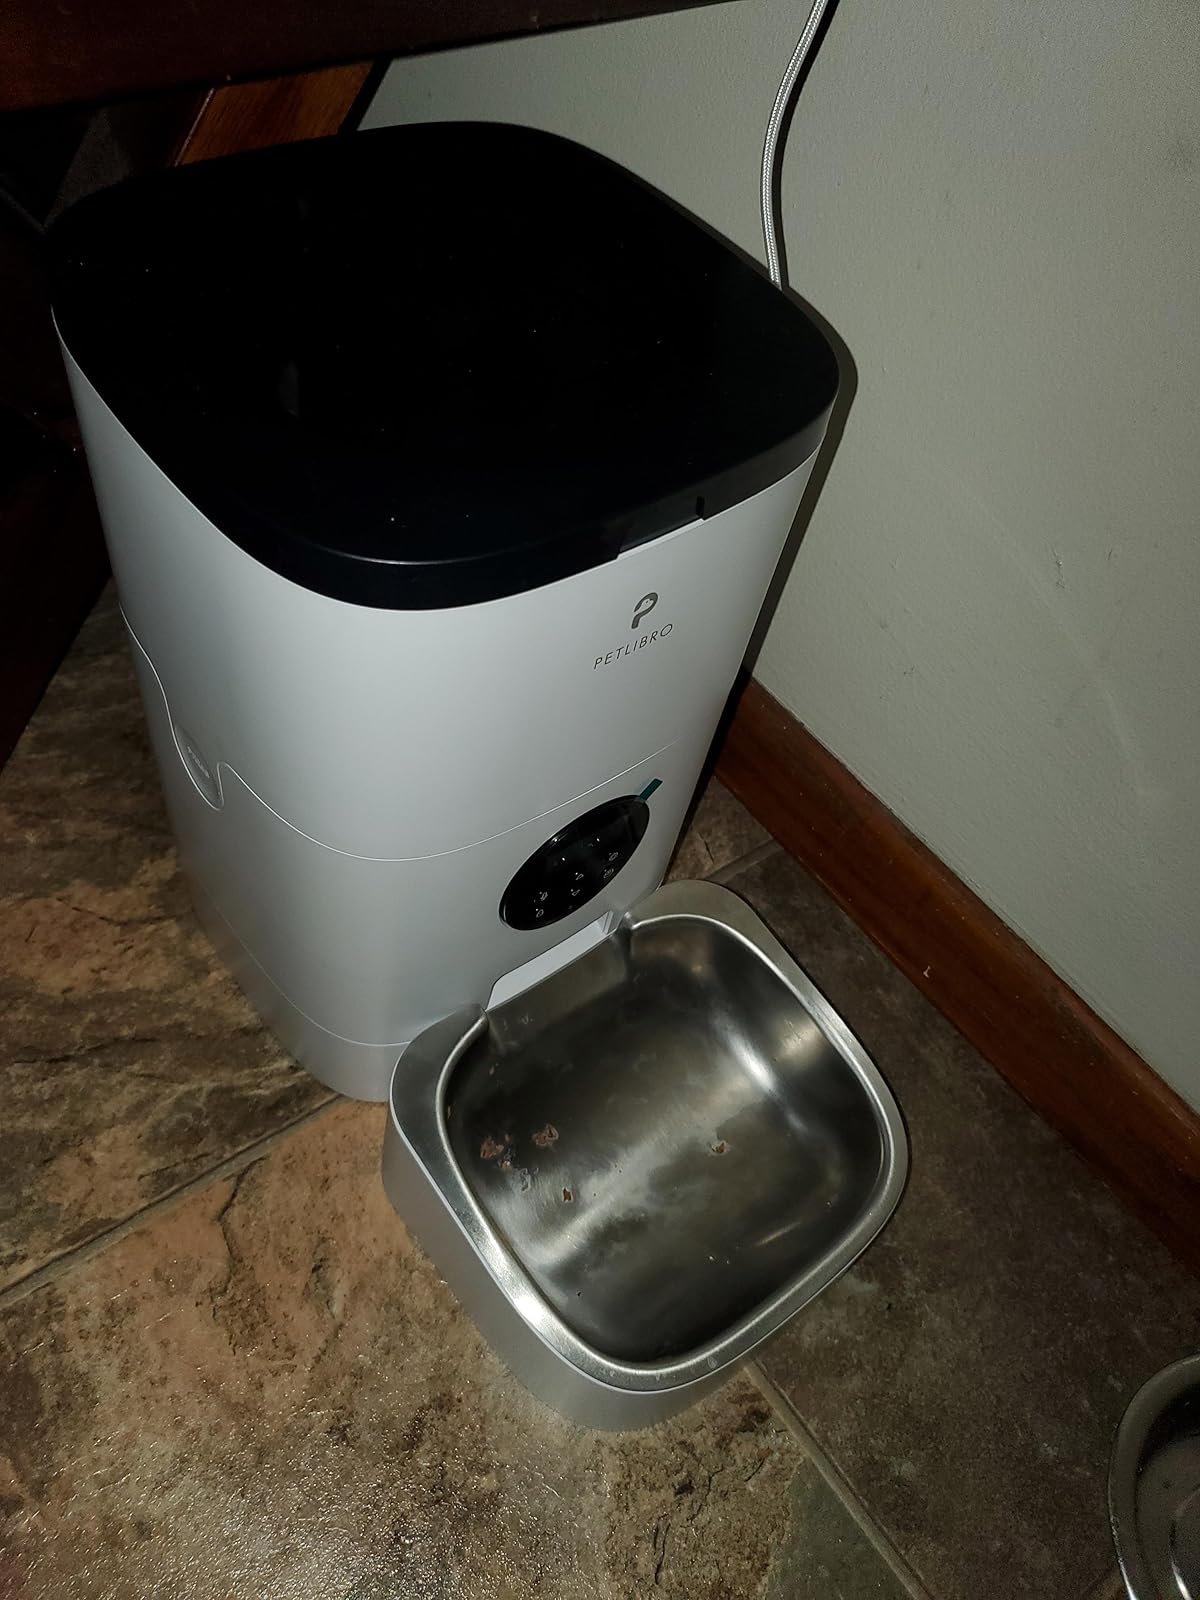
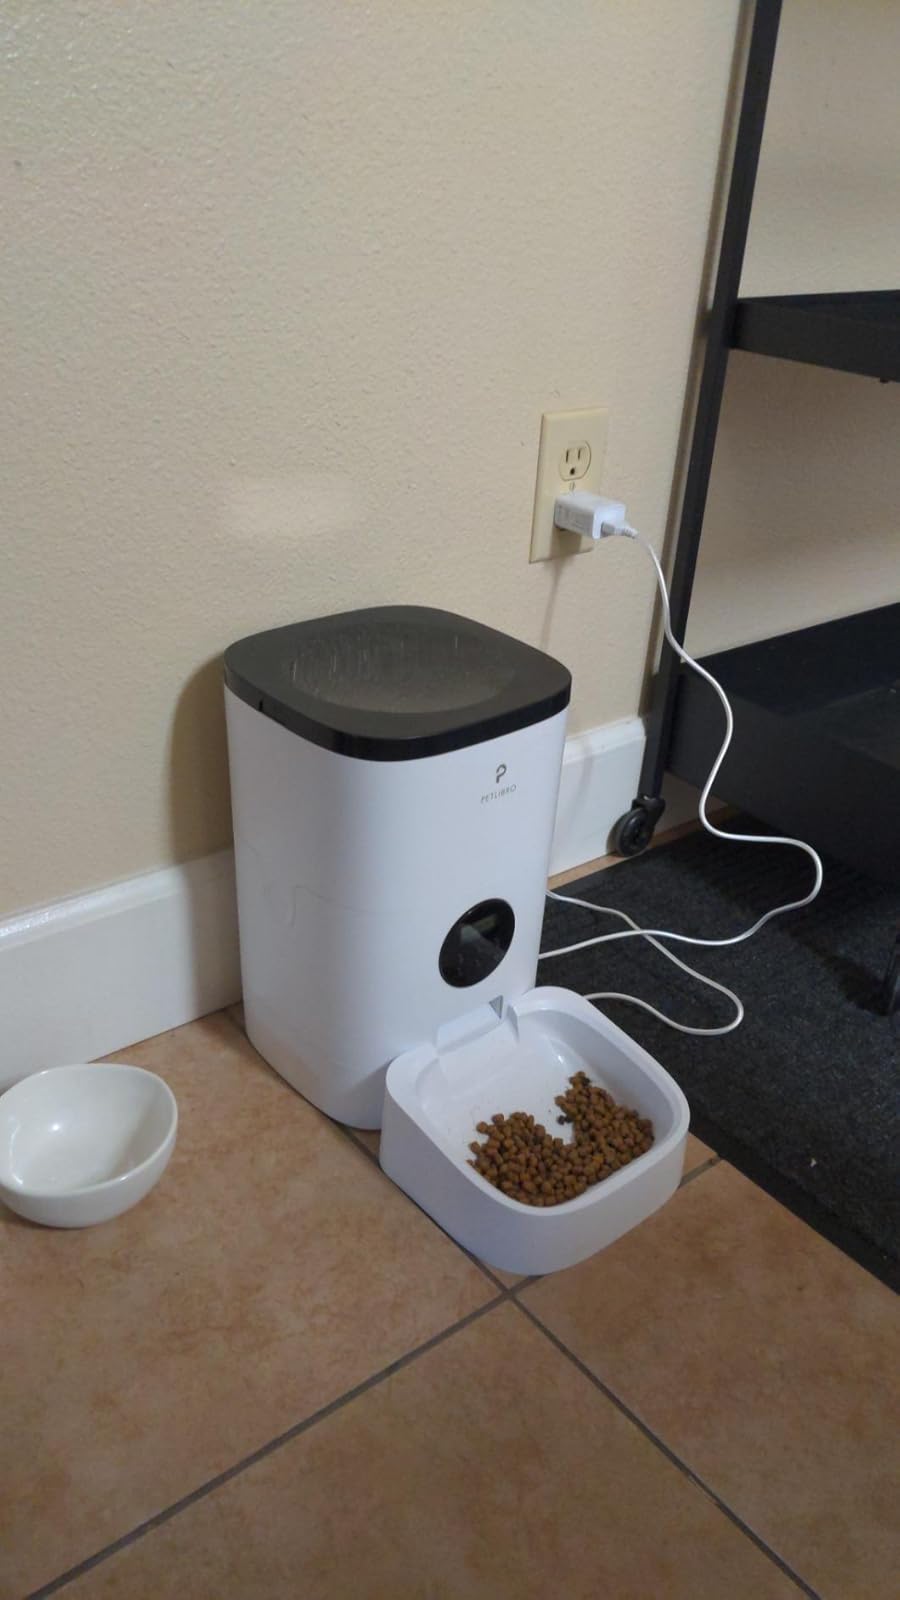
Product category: items_feeder
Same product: yes